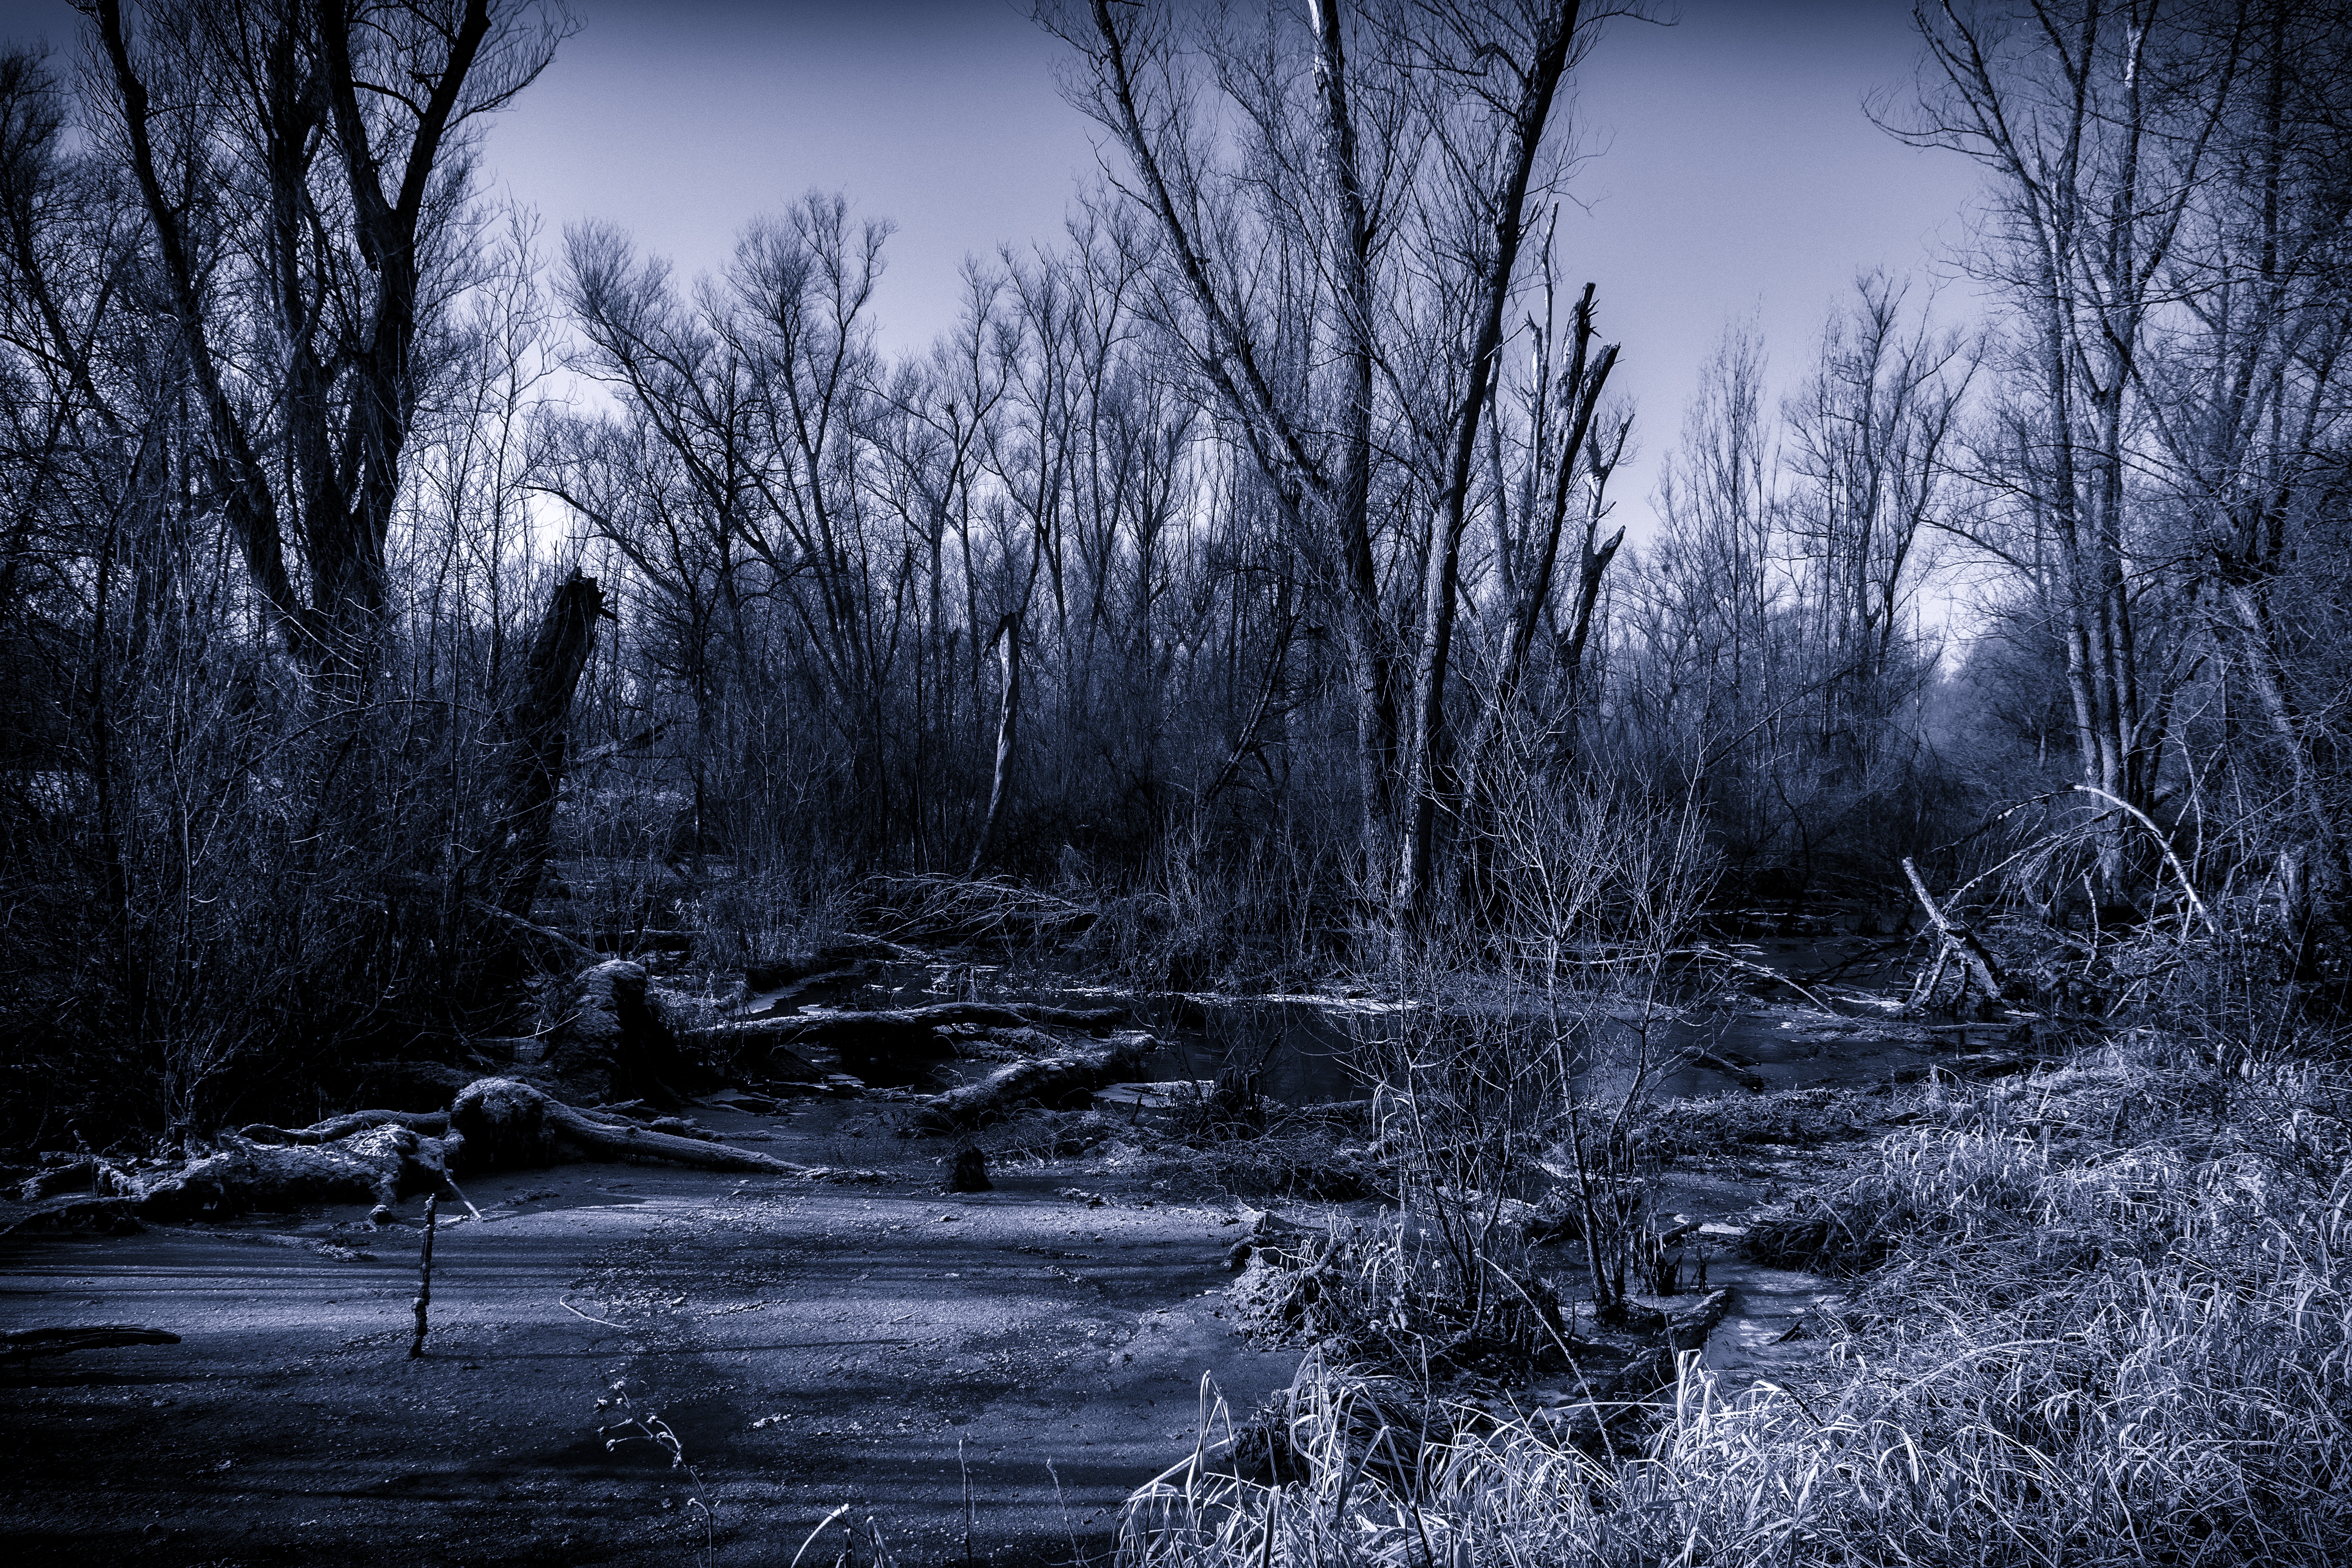
habitat, nature, winter, tree, black and white, snow, atmospheric phenomenon, wilderness, forest, natural environment, weather, woodland, plant, season, darkness, frost, morning, reflection, woody plant, monochrome, branch, leaf, river, landscape, wetland, monochrome photography, ice, sunlight, autumn, mist, stream